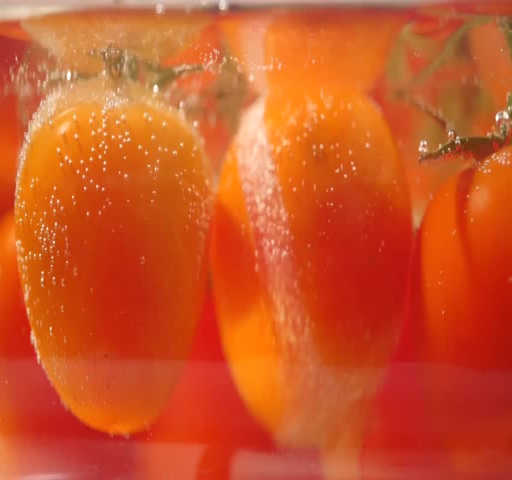
cherry tomatoes under water boiling in a pan , macro video